Why I Would Not Marry?

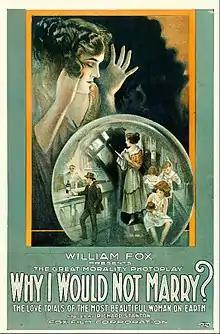
lobby poster

Why I Would Not Marry? is a lost 1918 silent film drama directed by Richard Stanton and starring Lucy Fox. It was produced and distributed by William Fox.